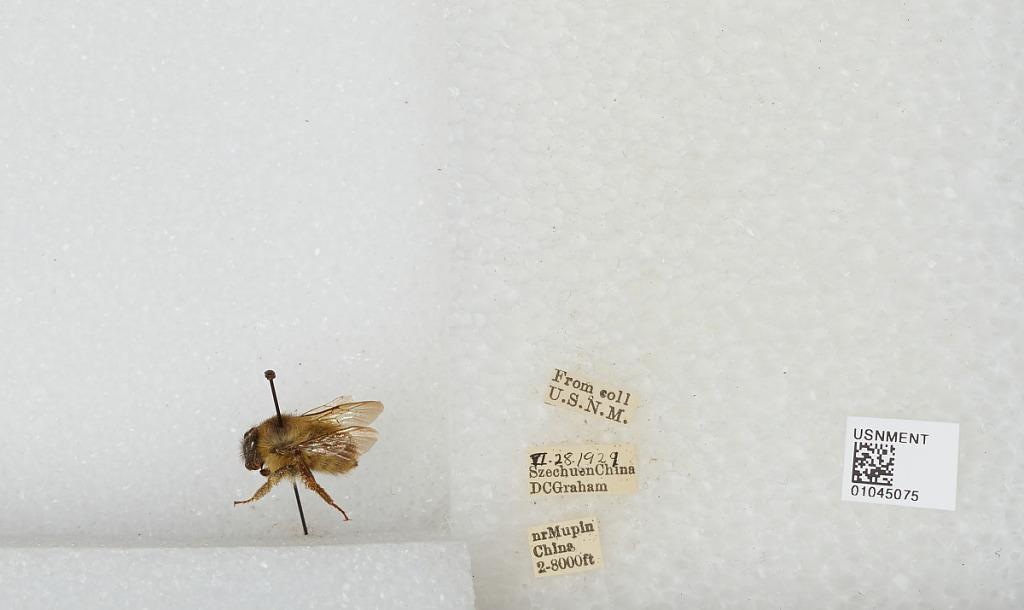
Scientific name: Bombus sp.
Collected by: D. Graham
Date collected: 1929-6-28
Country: China
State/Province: Sichuan
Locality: near Muping